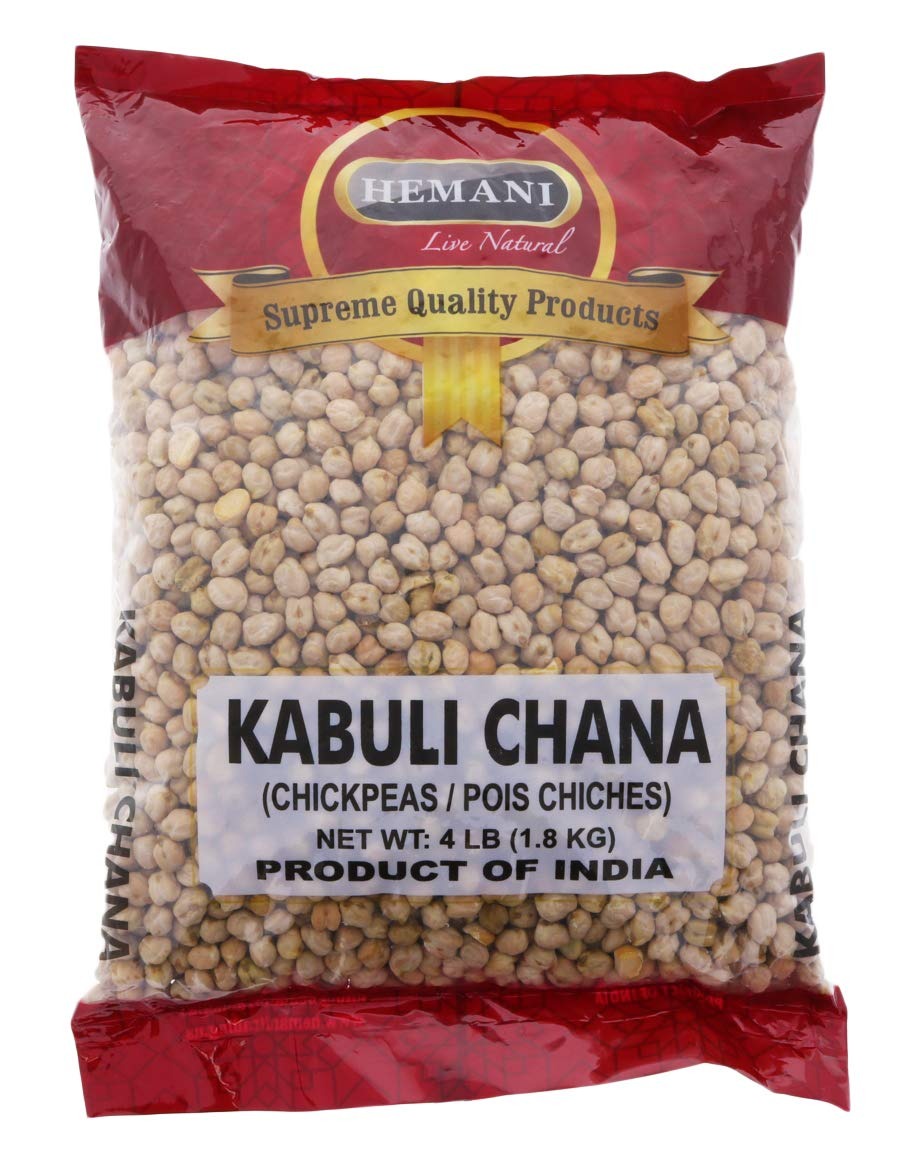
Item Name: HEMANI White Dry Chickpeas Garbanzo Beans - 4LB (1.8KG) - Kabuli Chana - Vegan, High Protein, High Fiber, Non GMO
Bullet Point 1: 100% NATURAL, PREMIUM & RAW WHITE DRY CHICKPEAS GARBANZO BEANS: 100% Natural, NON-GMO, No Preservatives, No Salt & Fillers, Vegan, Gluten Free, No Color, Non-Irradiated, PREMIUM QUALITY, High Protein, High Fiber
Bullet Point 2: ENRICHED WITH PROTEIN & FIBER: Commonly called as Kabuli Channa, is a great source of natural protein and fiber. Ideal for vegetarians & vegans. Fantastic, low-calorie, low-fat option for health-conscious people.Cholesterol free, fresh flavor and homegrown taste.
Bullet Point 3: EASY TO COOK & ENHANCES YOUR MENU: Just soak and boil them & make tasty stir-fries, salds, roast them for a crispy side dish, or grind them to a thick dip mixed with herbs and spices for a one-of-a-kind hummus and enjoy delicious main course dishes
Bullet Point 4: AN EXCELLENT HEALTHY REPLACEMENT FOR MEAT: Helps in a variety of health benefits, such as improving digestion, aiding weight management, blood sugar level control & reducing the risk of several diseases.
Bullet Point 5: WIDE RANGE OF AUTHENTIC LENTILS AVAILABLE: Hemani White Dry Chickpeas Garbanzo Beans are available in plastic bags conveniently sized and packed for home cooking. We have a wide range of authentic, pure, raw & all-natural lentils you need for cooking.
Product Description: HEMANI White Dry Chickpeas Garbanzo Beans - 4LB (1.8KG) - Kabuli Chana - Vegan, High Protein, High Fiber, Non GMO
Value: 64.0
Unit: Ounce

Price: 11.9